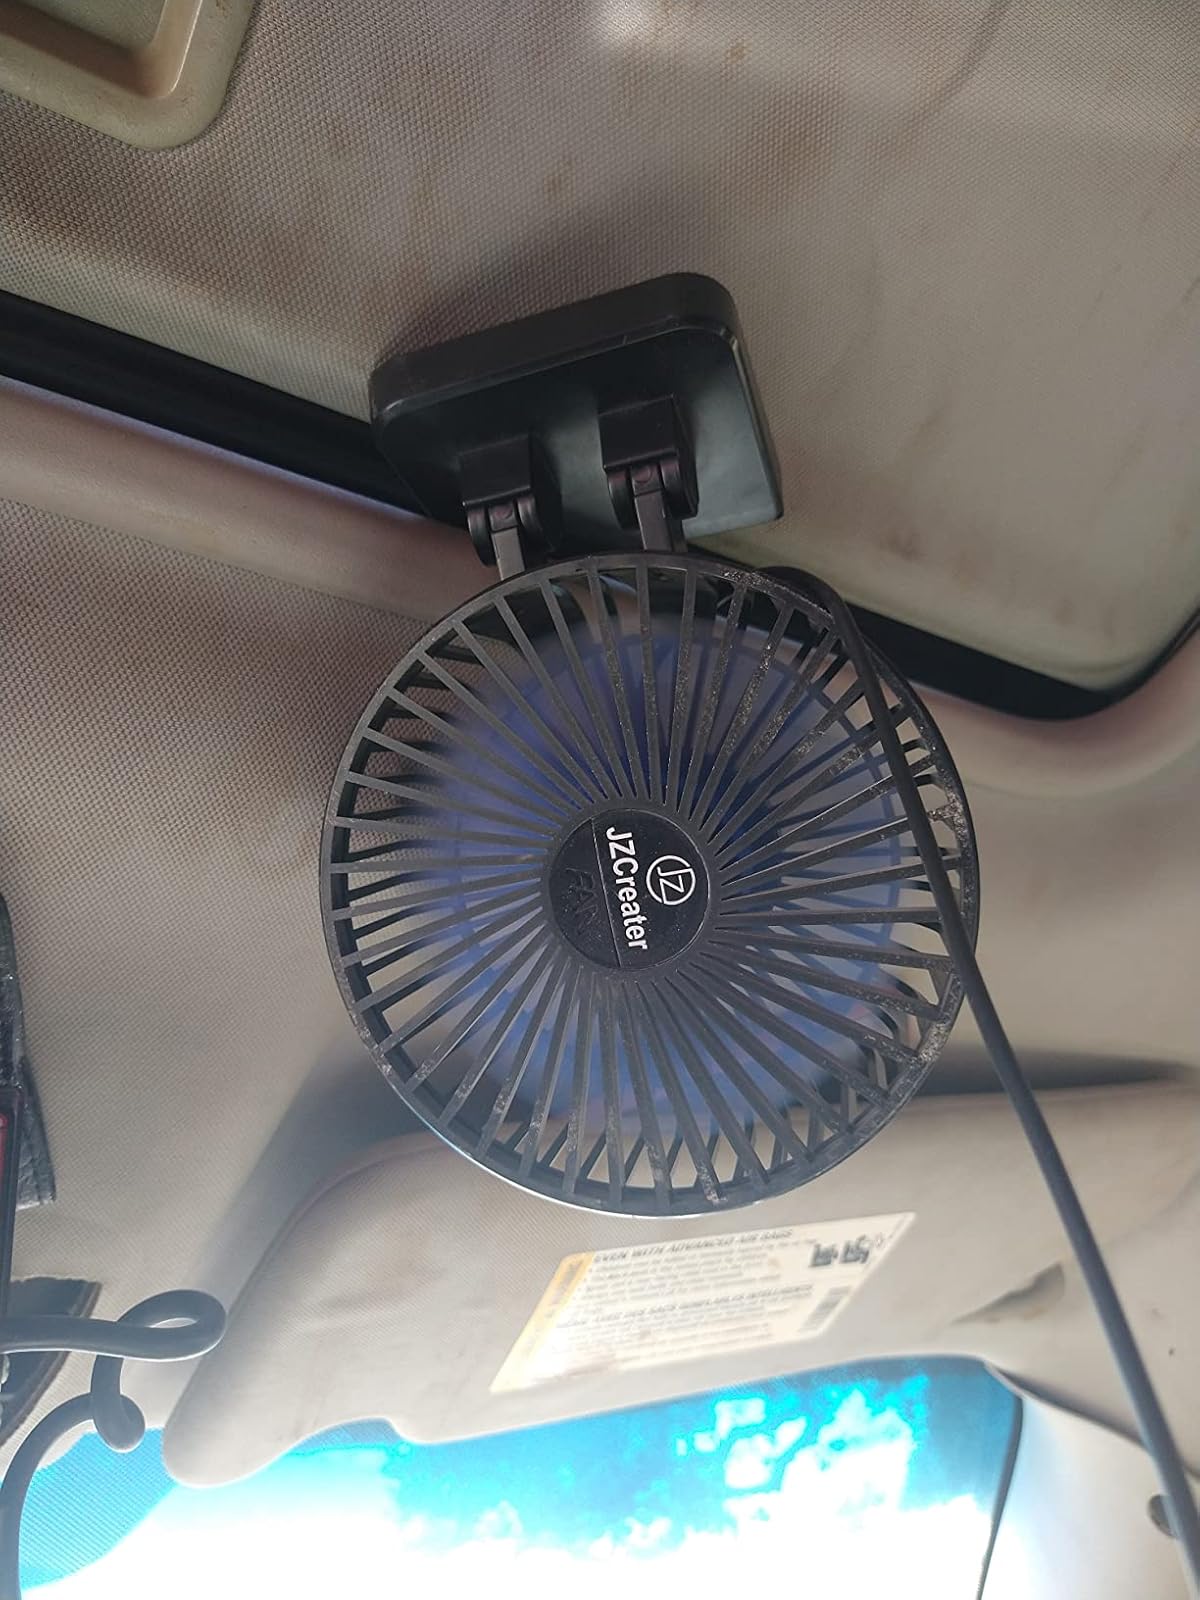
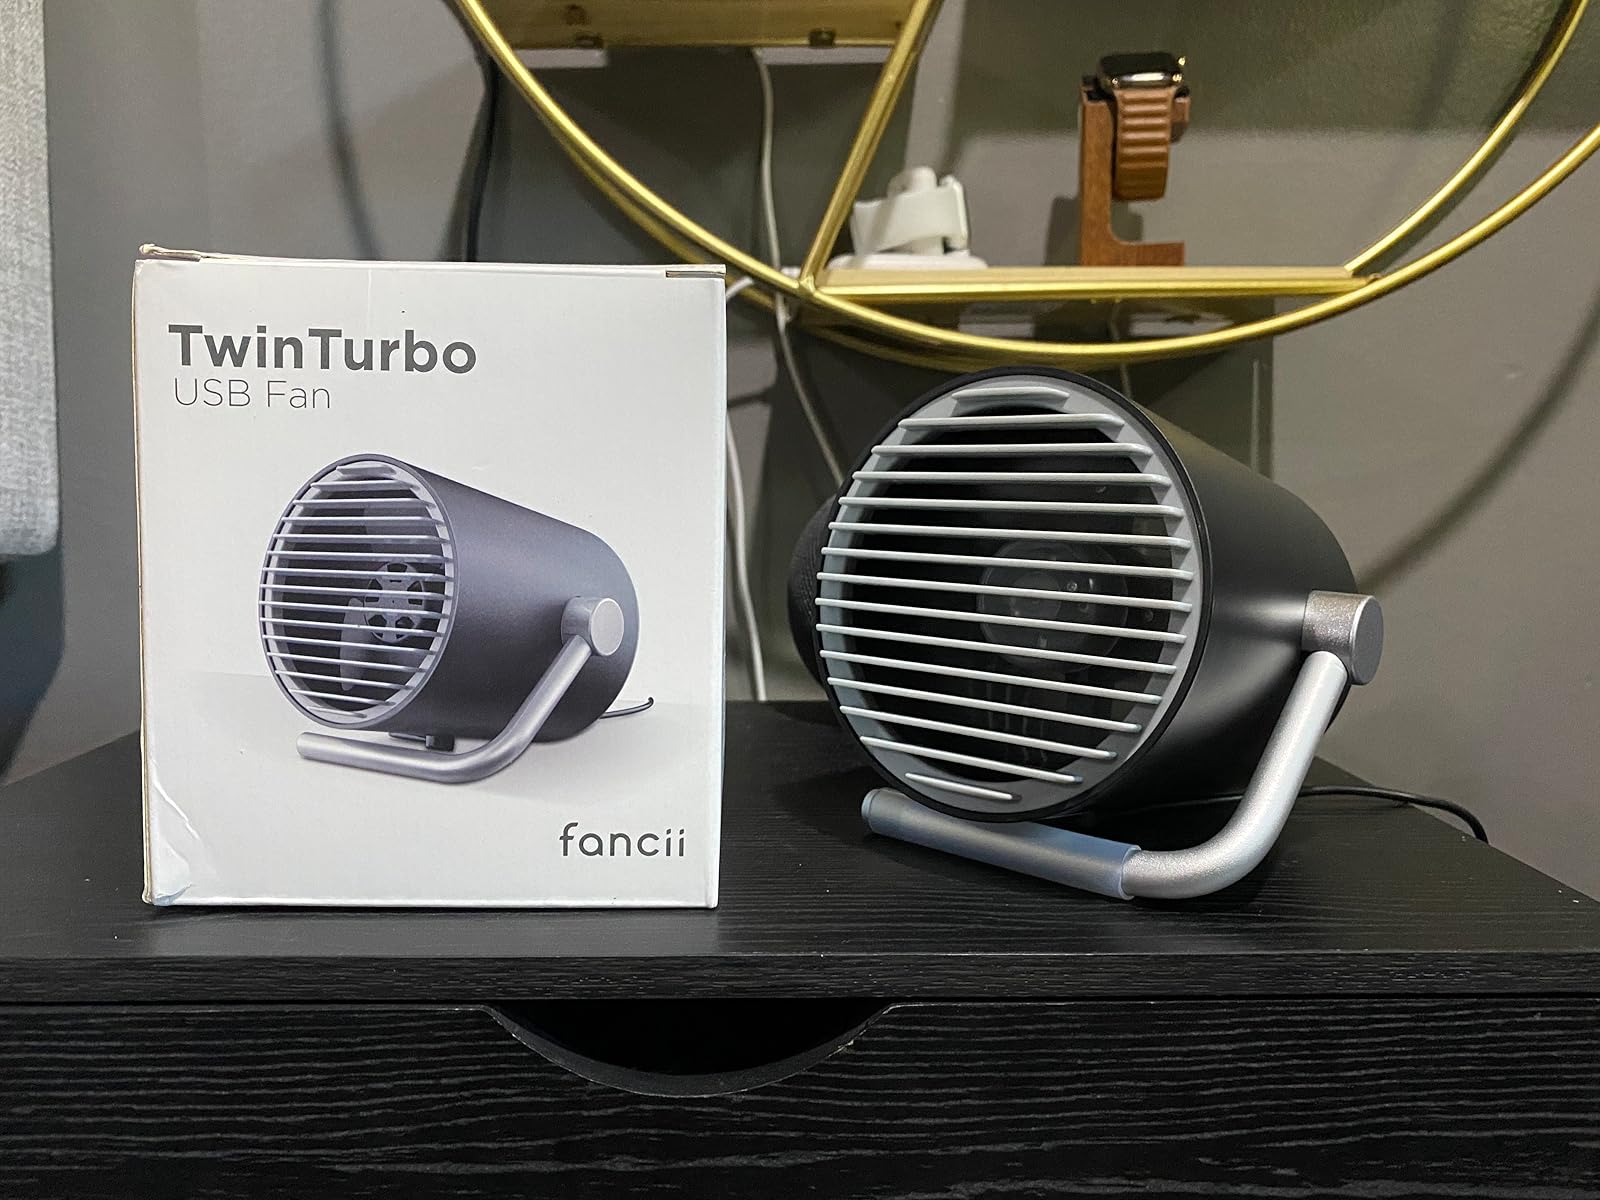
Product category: fan
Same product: no